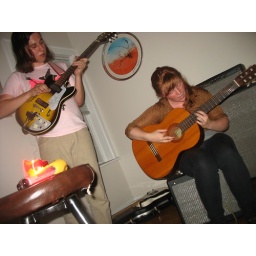
red delicious playing by candle light